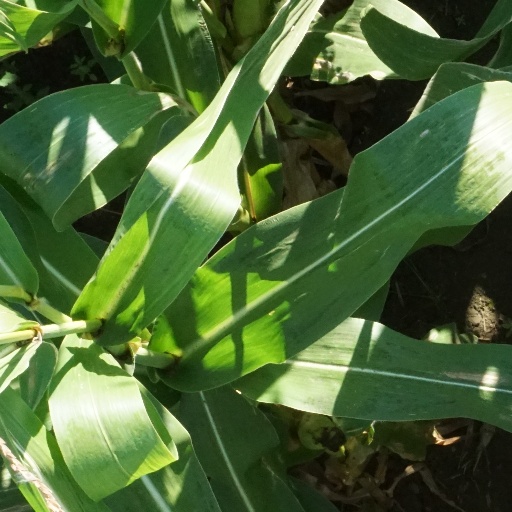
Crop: maize; corn